Mary Blanchard Lynde

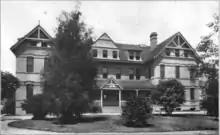
Lynde Cottage at Wisconsin Industrial School for Girls (1908)

In the 1850s, Lynde was a co-founder of Milwaukee's Ladies' Benevolent Society and in the beginning of the following decade, of the soldiers' aid society. In the 1880s, Lynde was a national leader on the issue of prison reform.